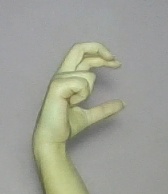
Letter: thal